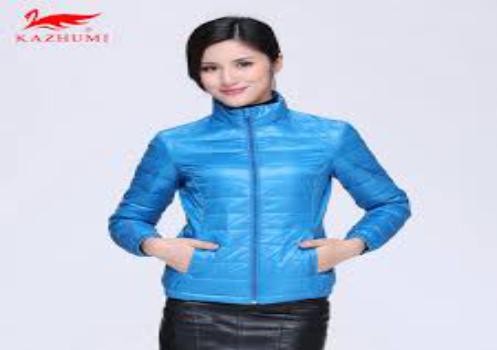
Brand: KaZhuMi
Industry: Clothes